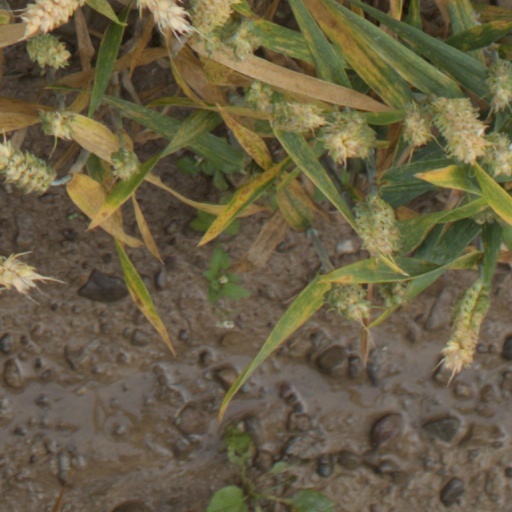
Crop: wheat